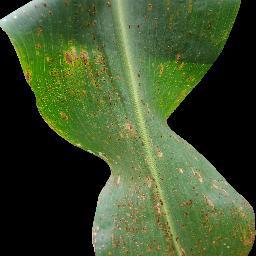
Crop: corn
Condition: (maize)_common_rust